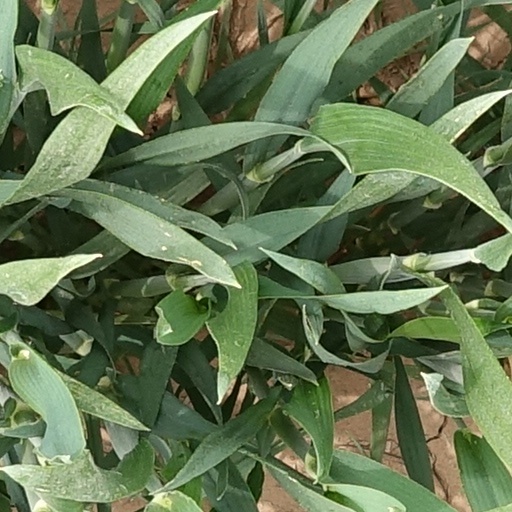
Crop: wheat